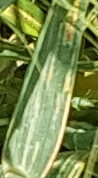
Label: Wheat___Yellow_Rust